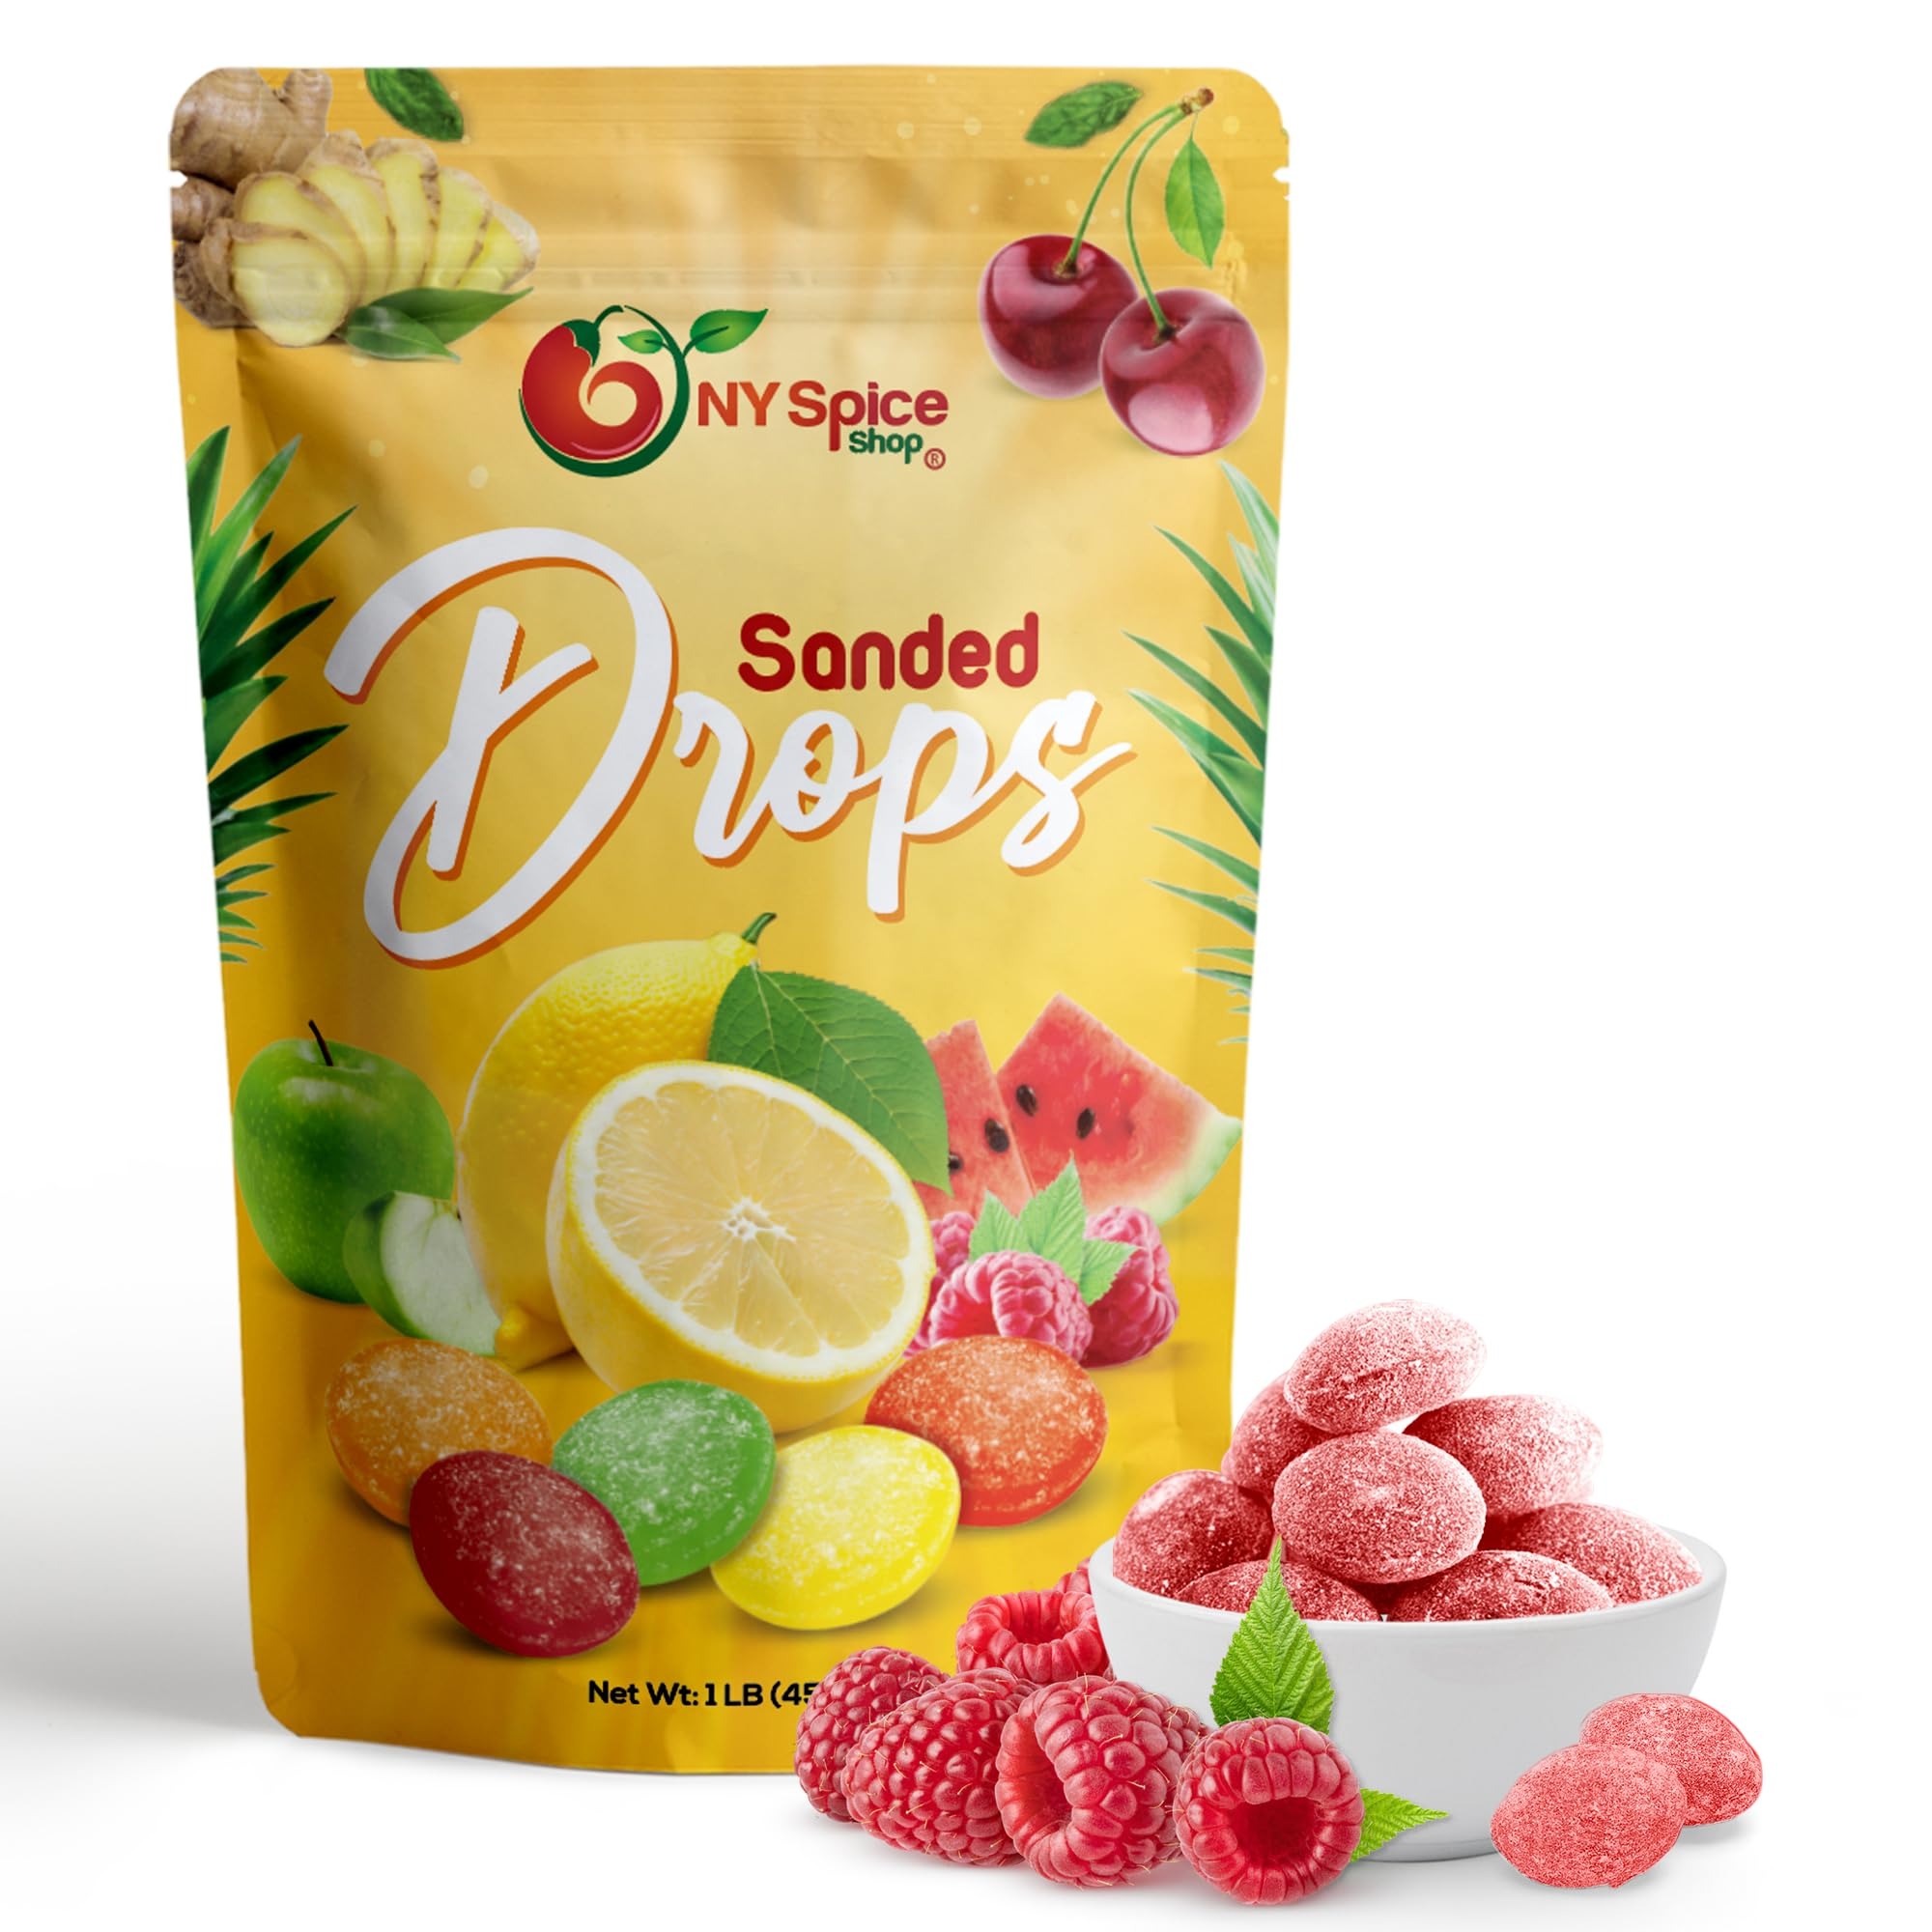
Item Name: NY SPICE SHOP Raspberry Sanded Candy Drops - 1 Pound Old Fashioned Sanded Drops - Fresh Delicious Bulk Candy - Sanded Hard Candy - Sour Drops Candy - Tangy and Sweet Healthy Snacks
Bullet Point 1: 🍬 DELICIOUS CONFECTIONERY RASPBERRY CANDY - Indulge in NY Spice Shop's Sanded raspberry hard candy sweet and tangy treats bursting with fruity flavor. Perfect for satisfying your sweet tooth anytime!
Bullet Point 2: 🍭 VERSATILE USAGE OF RED RASPBERRY CANDY - Incorporate Sanded Raspberry rock candy into your baking recipes. Use old fashioned candy to adorn cakes, cupcakes, and cookies, or sprinkle them over ice cream for an extra touch of sweetness and crunch.
Bullet Point 3: 🍰 BAKING ENHANCEMENT WITH CHEAP CANDY - Elevate your desserts with Sanded hard candy bulk. Mix sour hard candy into batter for a delightful surprise inside muffins or blondies, or fold them into cheesecake batter for a burst of candy rocks with raspberry flavor.
Bullet Point 4: 🎉 OLD FASHION CANDY PARTY FAVORITES - Impress your guests with candy bulk cheap Sanded Raspberry Drops at your next gathering. Use old time candy to decorate candy buffets, party favors, or gift bags for a colorful and irresistible treat.
Bullet Point 5: 🍬 SNACK TIME DELIGHT - Enjoy sour balls hard candy Raspberry Drops as a tasty snack on their own. Whether at home, school, or work, these delectable drops are sure to brighten your day with their fruity goodness.
Product Description: NY Spice Shop Hard Candy Collection
Value: 16.0
Unit: Ounce

Price: 9.99